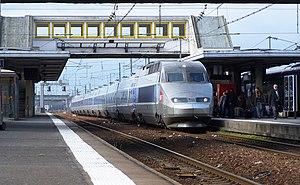
Le TGV Le Croisic-Paris Montparnasse, en provenance du Croizic, entre en gare de St Nazaire
La gare de Saint-Nazaire est une gare ferroviaire française des lignes de Tours à Saint-Nazaire et de Saint-Nazaire au Croisic. Elle est située près de la place Pierre-Semard, sur le territoire de la commune de Saint-Nazaire, dans le département de la Loire-Atlantique, en région Pays de la Loire.